Beach volleyball

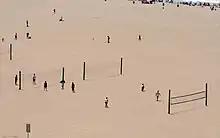
Public beach volleyball courts in Santa Monica, where the modern two-man version originated.

Most of these early beach volleyball matches were played with teams of at least six players per side, much like indoor volleyball. The concept of the modern two-man beach volleyball game is credited to Paul "Pablo" Johnson of the Santa Monica Athletic Club. In the summer of 1930, while waiting for players to show up for a six-man game at the Santa Monica Athletic Club, Johnson decided to try playing with only the four people present, forming two two-man teams for the first recorded beach volleyball doubles game. The players realized that with fewer players on the court, a taller player's height advantage could be neutralized by a shorter player's speed and ball control. The popularity of the two-man game spread to other nearby beach clubs and eventually to the public courts. The two-player version of the game is the most widely played version as well as the only one contested at an elite level.